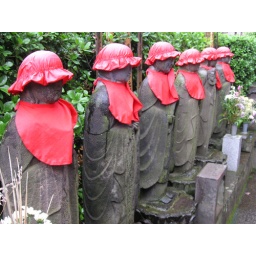
statues in red hats